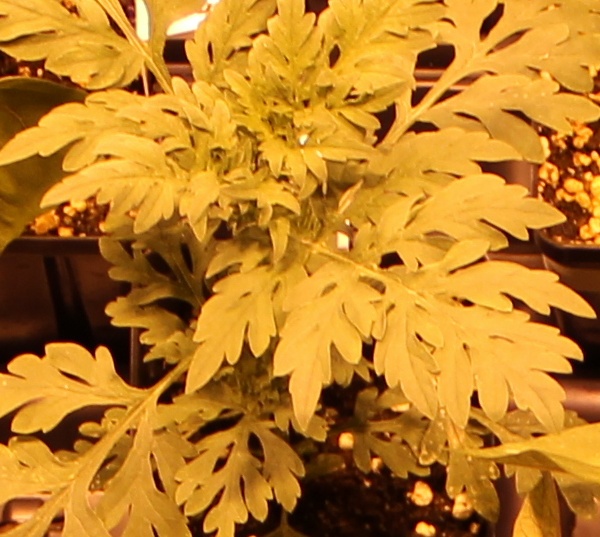
Label: Ragweed